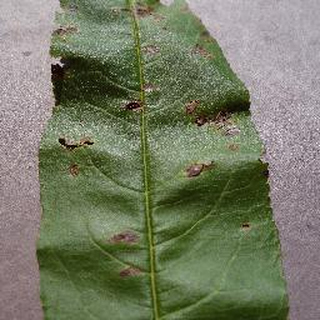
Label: peach_bacterial_spot